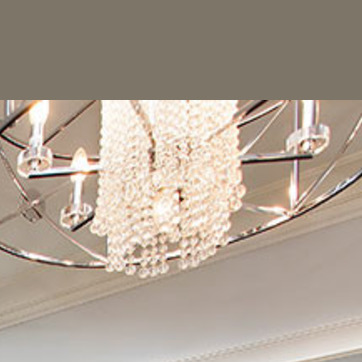
Material: glass